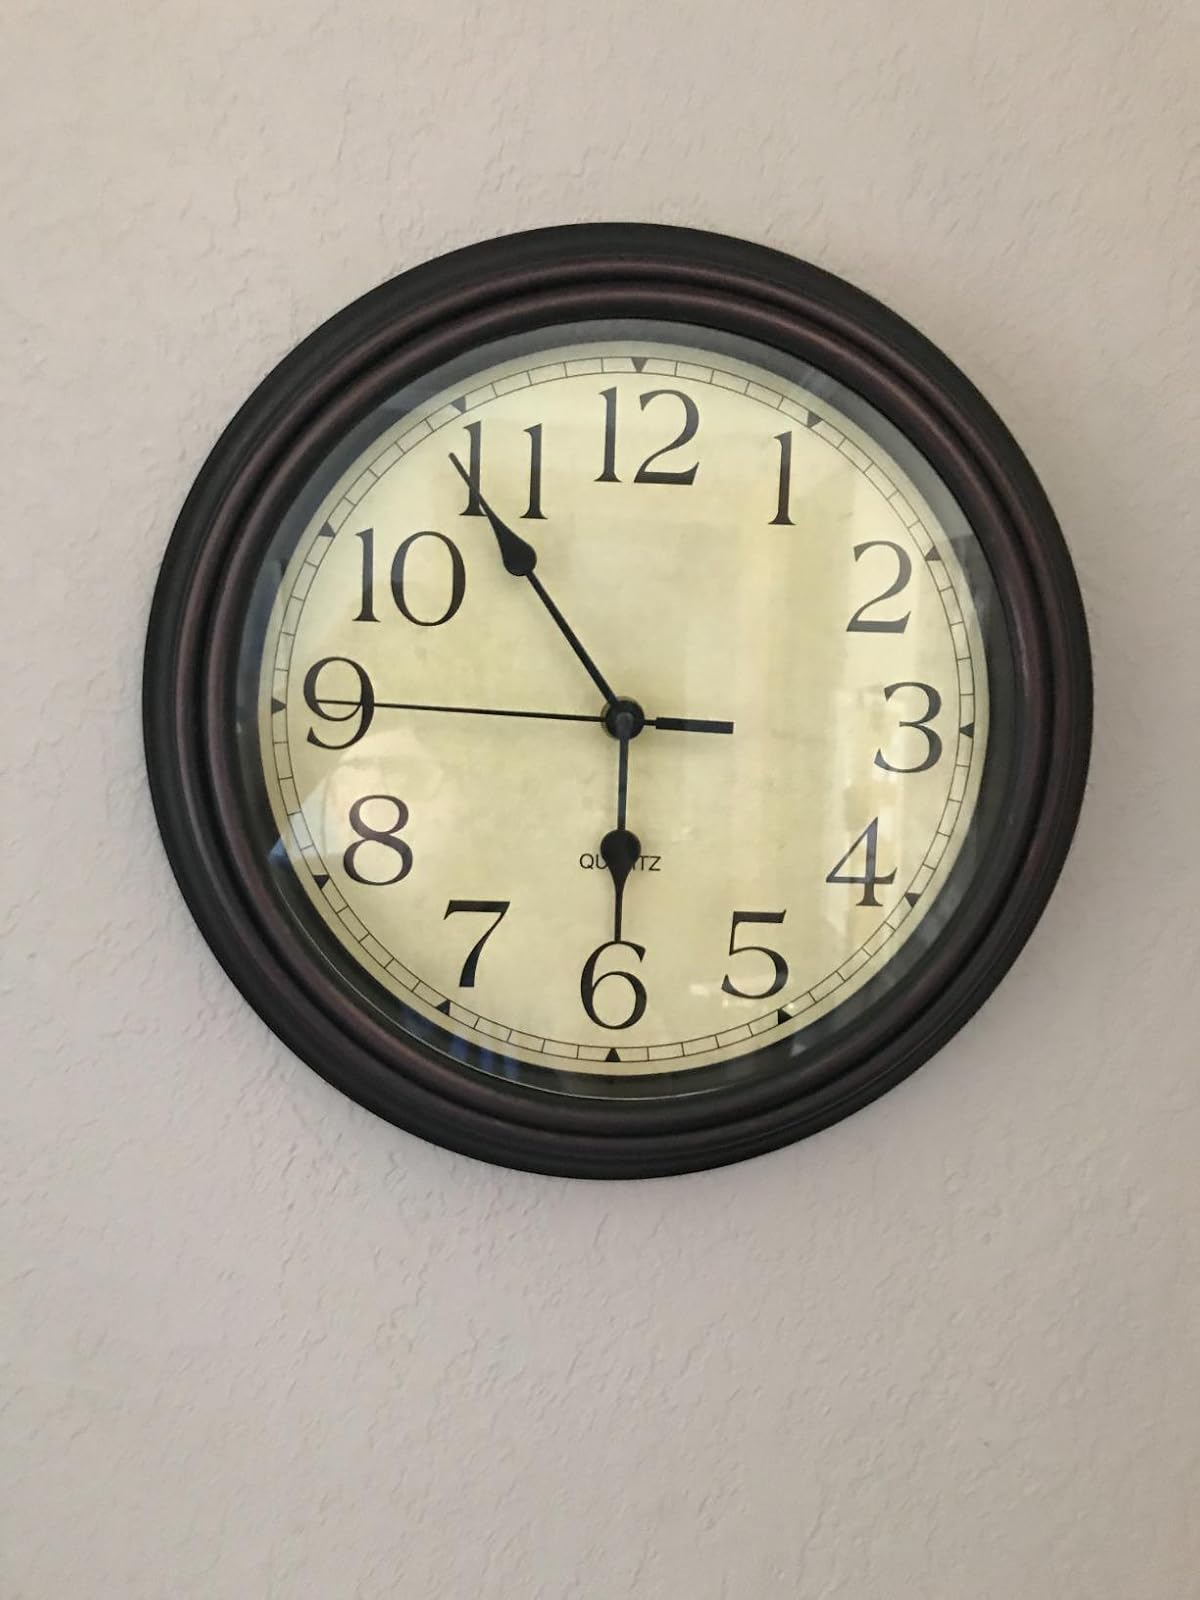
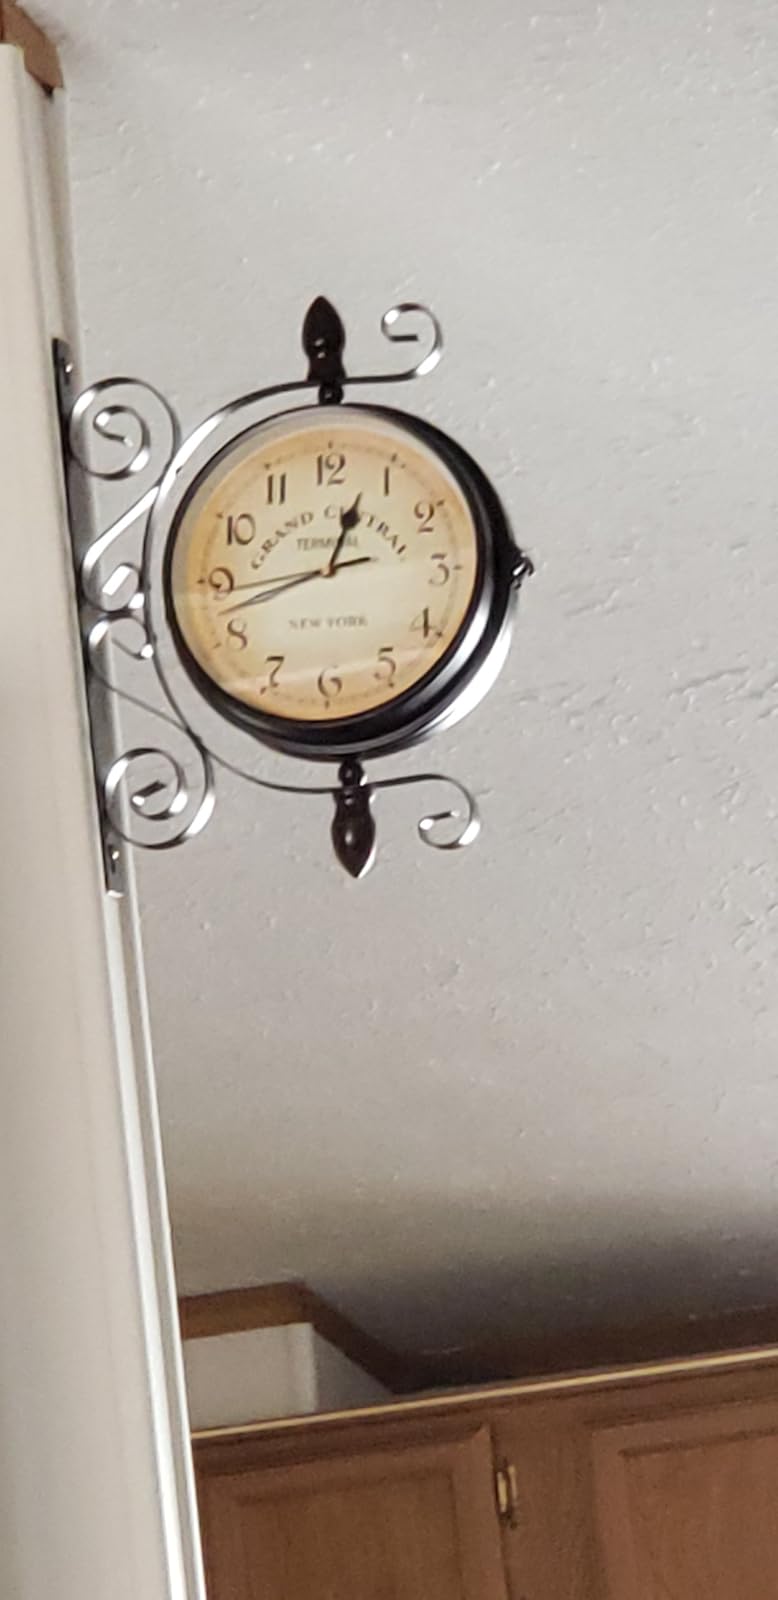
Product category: clock
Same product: no